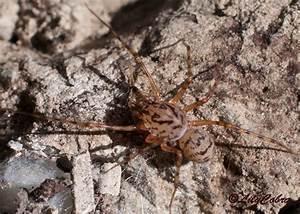
spider